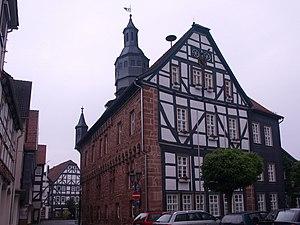
Schwalmstadt est une ville d'Allemagne du Land de Hesse située au bord de la rivière Schwalm.